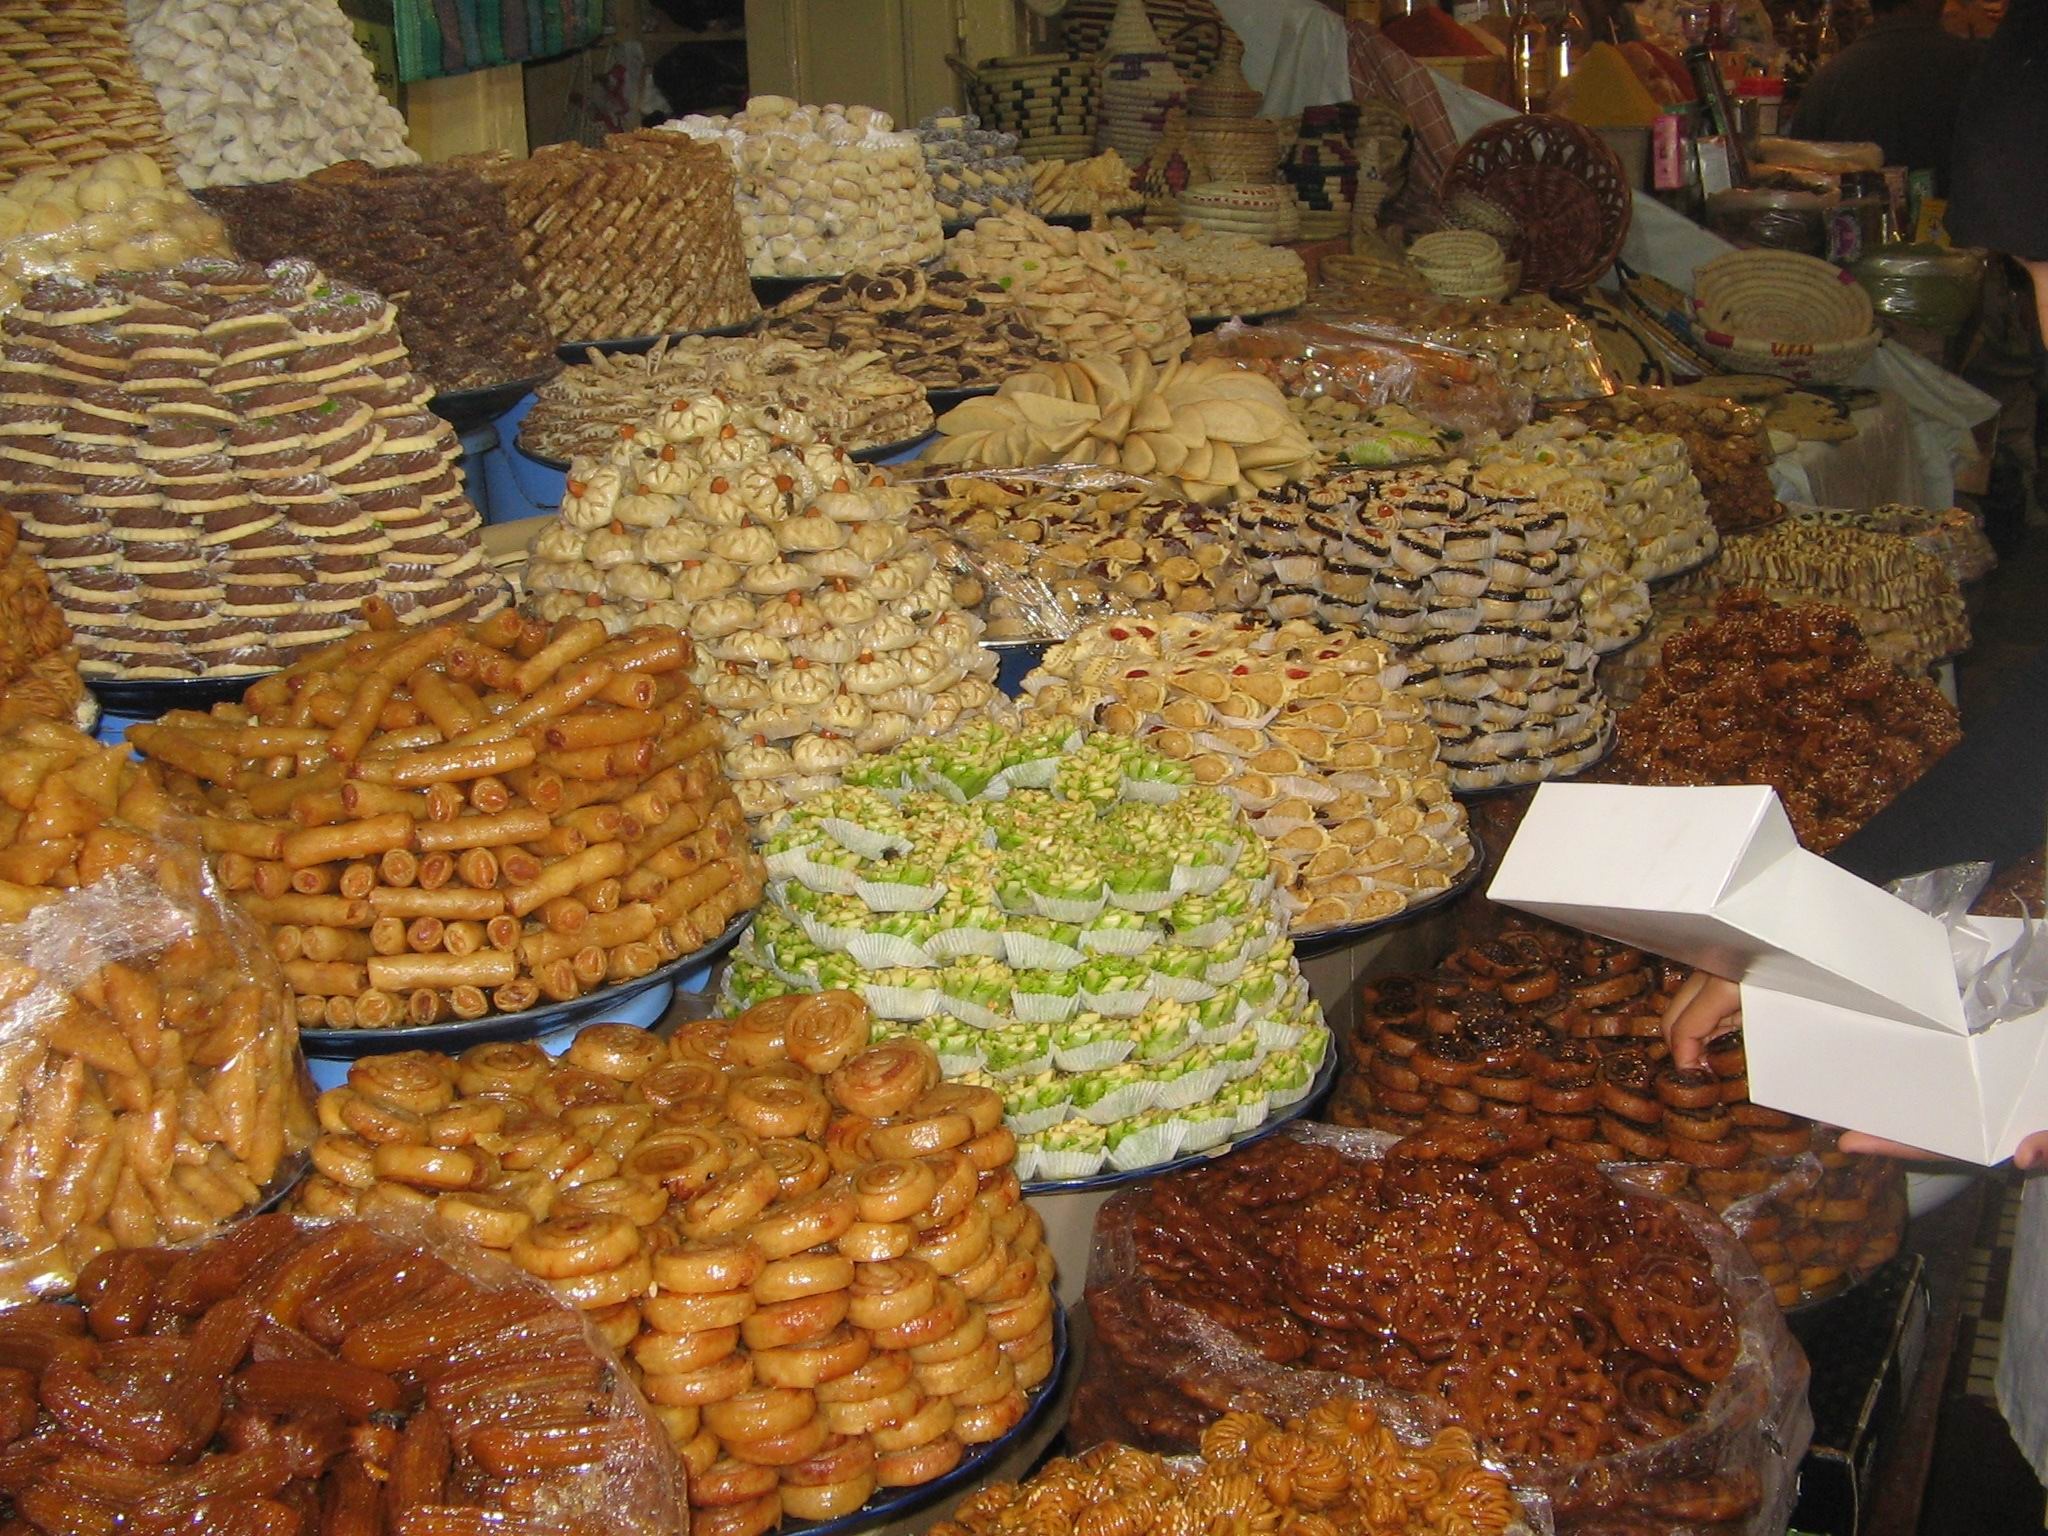
city, dish, meal, food, produce, bazaar, market, buffet, public space, morocco, cakes, meknes, human settlement, iourisme